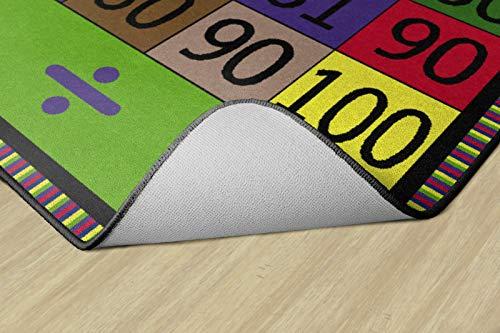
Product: Flagship Carpets FE102-70A Multiply and Divide Rug, Children's Classroom Educational Carpet, 12'x12', Square
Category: Home & Kitchen | Home Décor | Kids' Room Décor | Rugs
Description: Bright and Colorful -- made in the USA with crisp colorful designs printed using state-of-the-art technology 645 dpi, 16-color.
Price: $59.99
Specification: Product Dimensions:         144 x 144 x 0.5 inches ; 70 pounds    |Shipping Weight: 70 pounds (View shipping rates and policies)|ASIN: B01FLNRQYS|Item model number: FE102-70A|    #1653    in Kids' Rugs